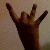
The image shows a hand gesture representing the number 8 in Indian Sign Language.